8th Platino Awards

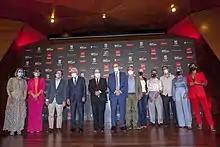
Event at which the final nominations were presented on 19 July 2021.

The list of pre-selections was disclosed on 6 May 2021. The 8th awards added new categories both in film and television, Best Series Creator, Best Supporting Actor in Film and Best Supporting Actress in Film.